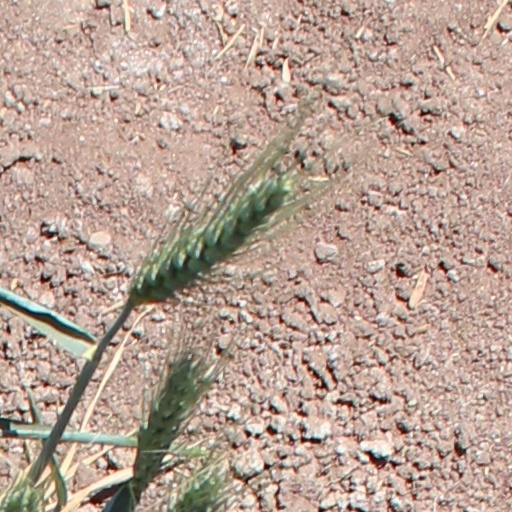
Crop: wheat